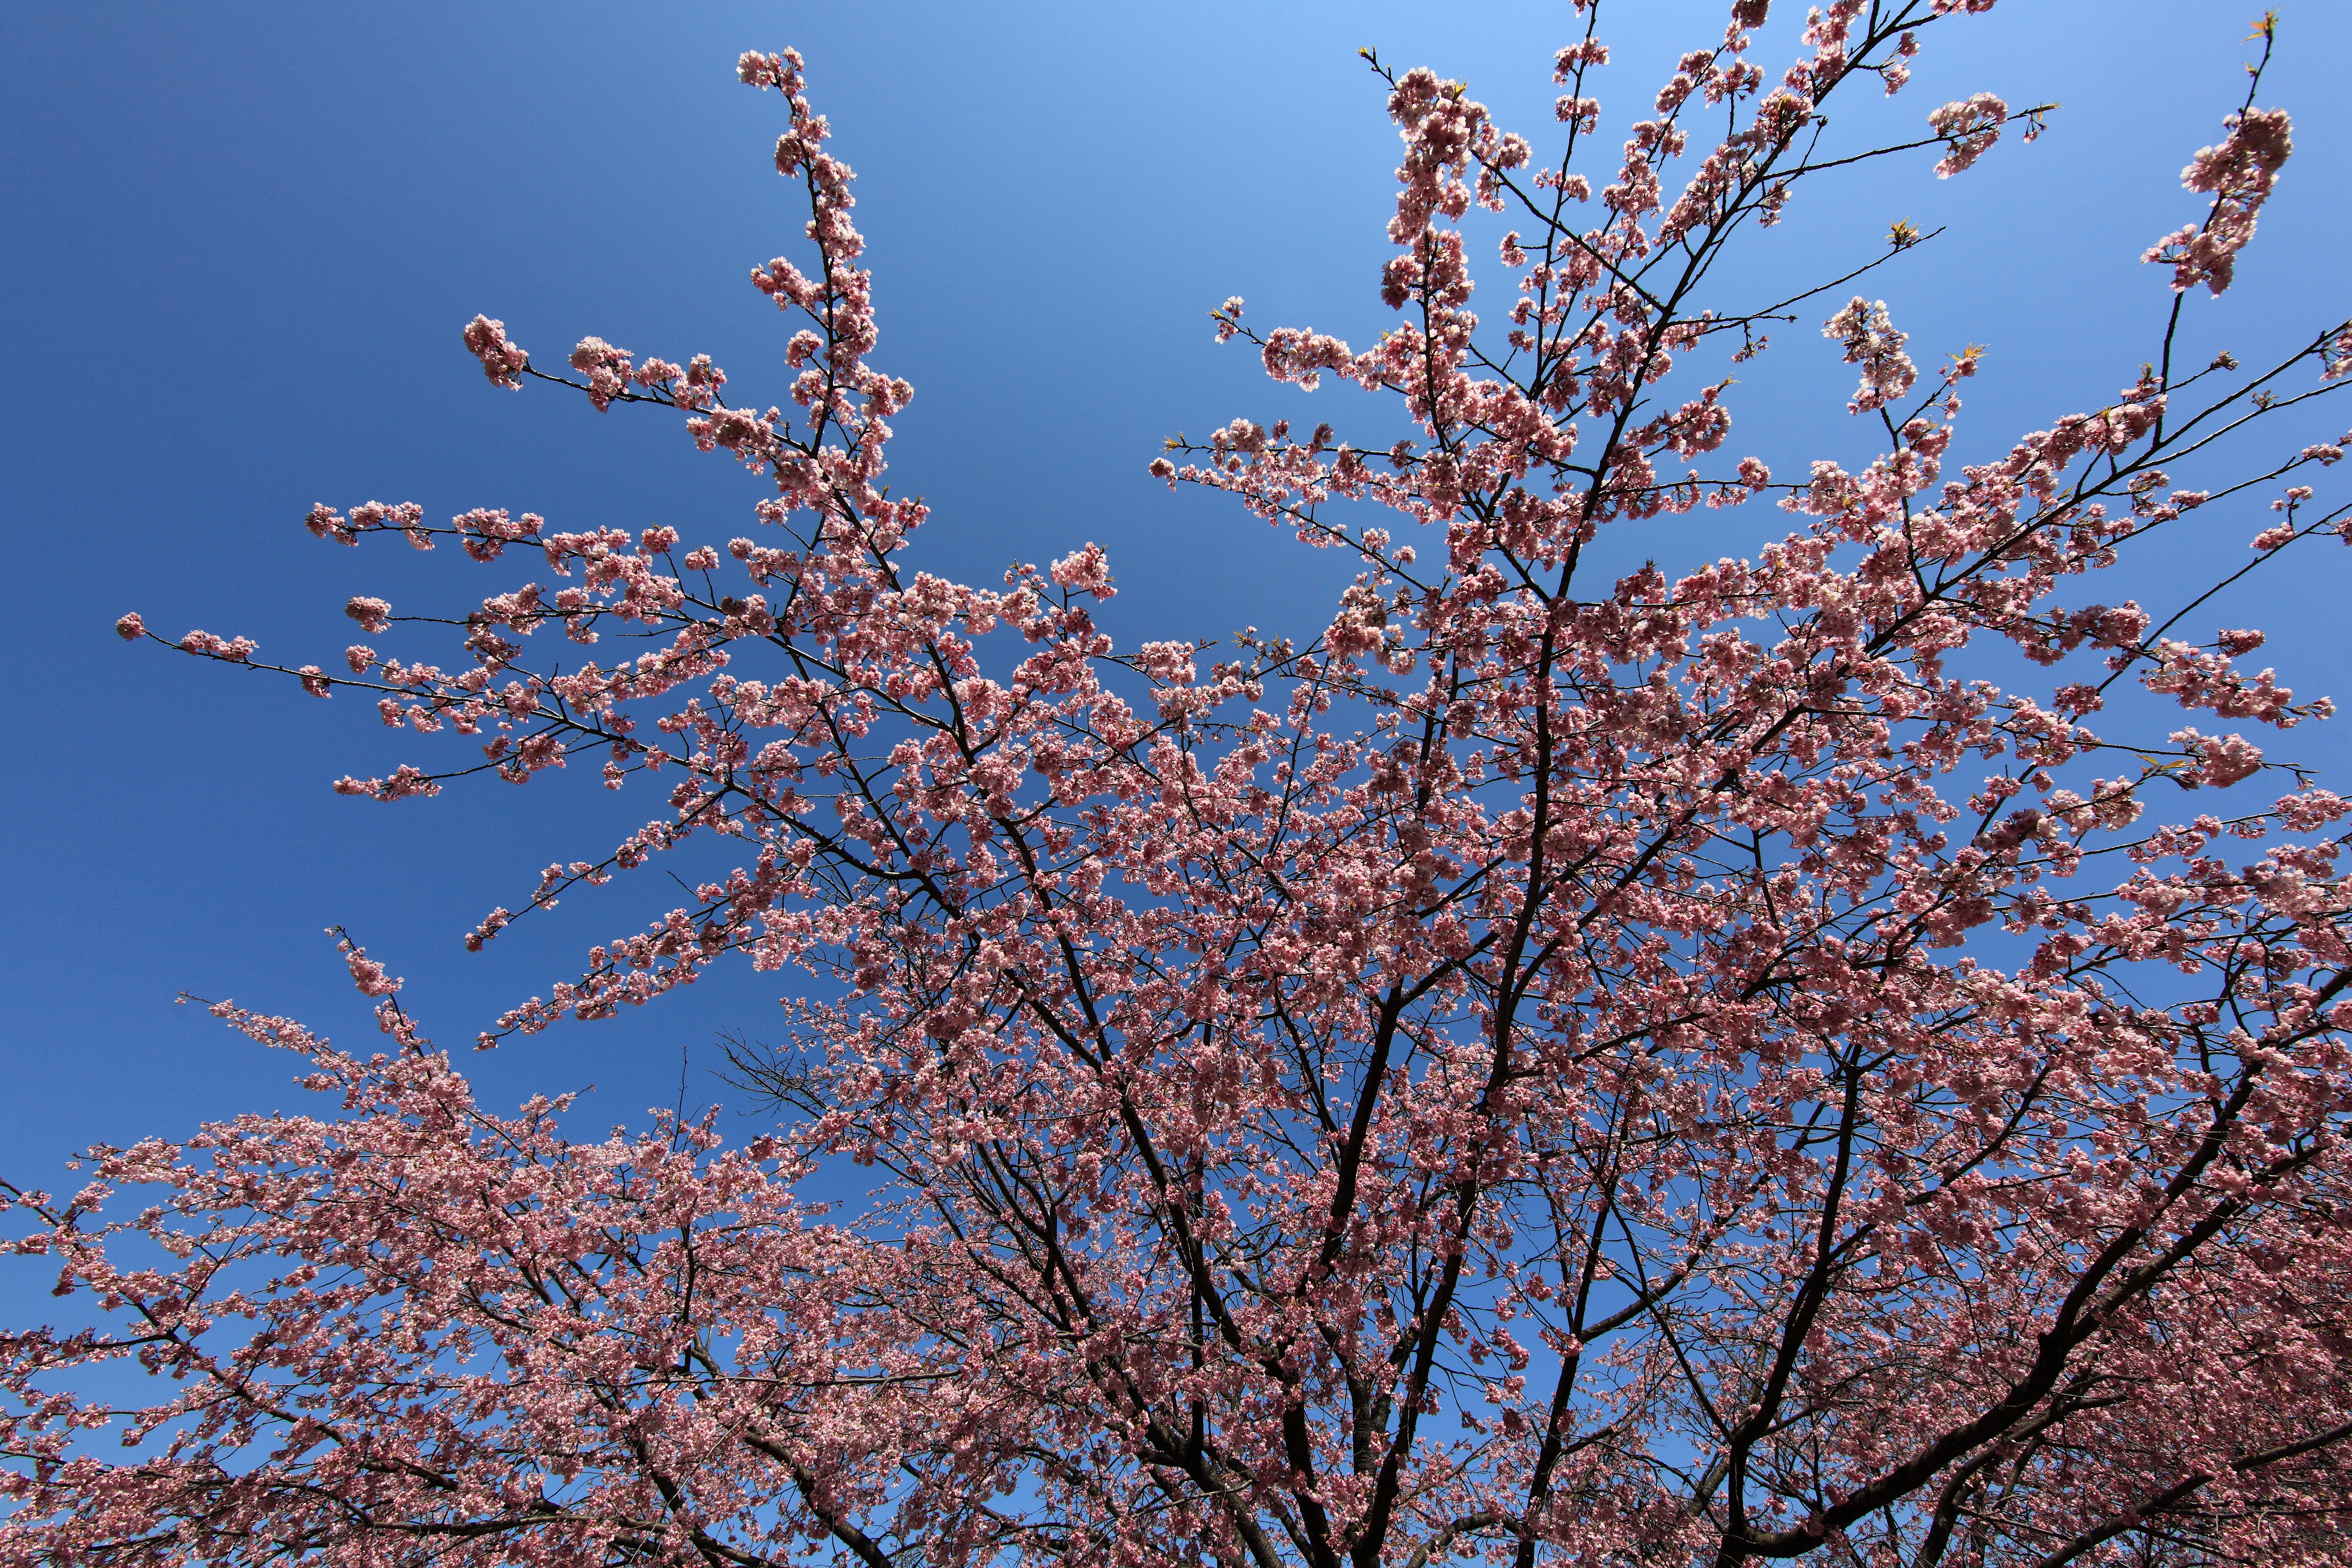
tree, branch, blossom, plant, sky, leaf, flower, spring, high, flora, season, cherry blossom, blossoms, 5d, sakura, hires, markii, cherry, hi, res, resolution, woody plant